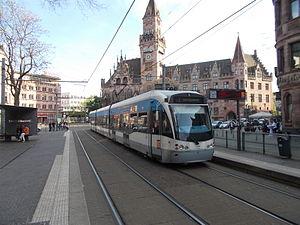
Sarrebruck est la capitale fédérale du Land de la Sarre, le plus petit État allemand — villes-Länder exceptées — en surface et en population, quoique très densément peuplé, et une des seize capitales fédérales de la République fédérale d'Allemagne.